American Airlines Flight 625

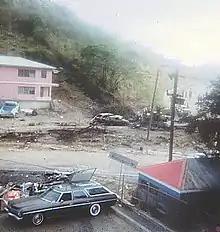

American Airlines Flight 625 was specifically mentioned in the movie "Rain Man".